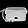
Label: Bag